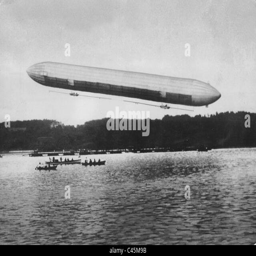
ascent of the first airship